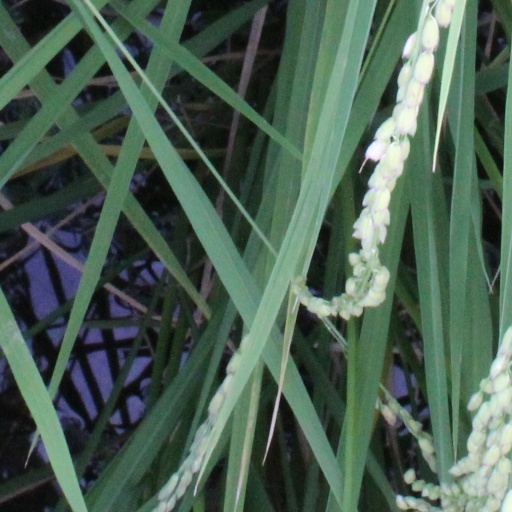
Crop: rice